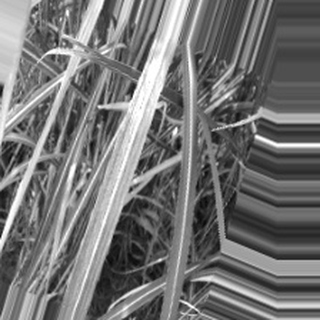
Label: sugarcane_bacterial_blight